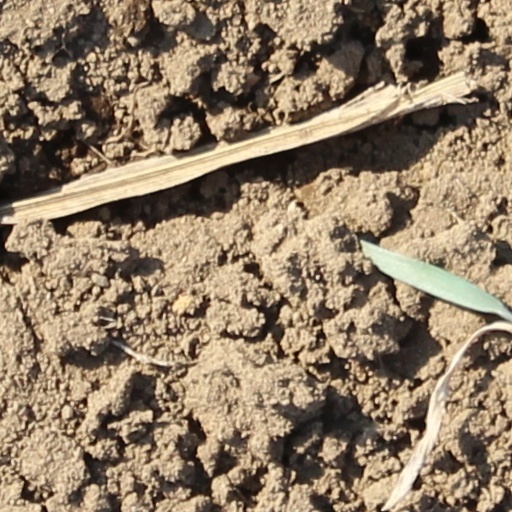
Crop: wheat